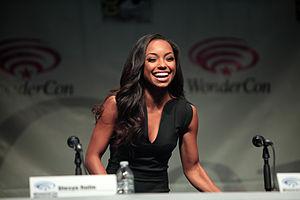
Logan Browning est une actrice et chanteuse américaine née le 9 juin 1989 à Atlanta.